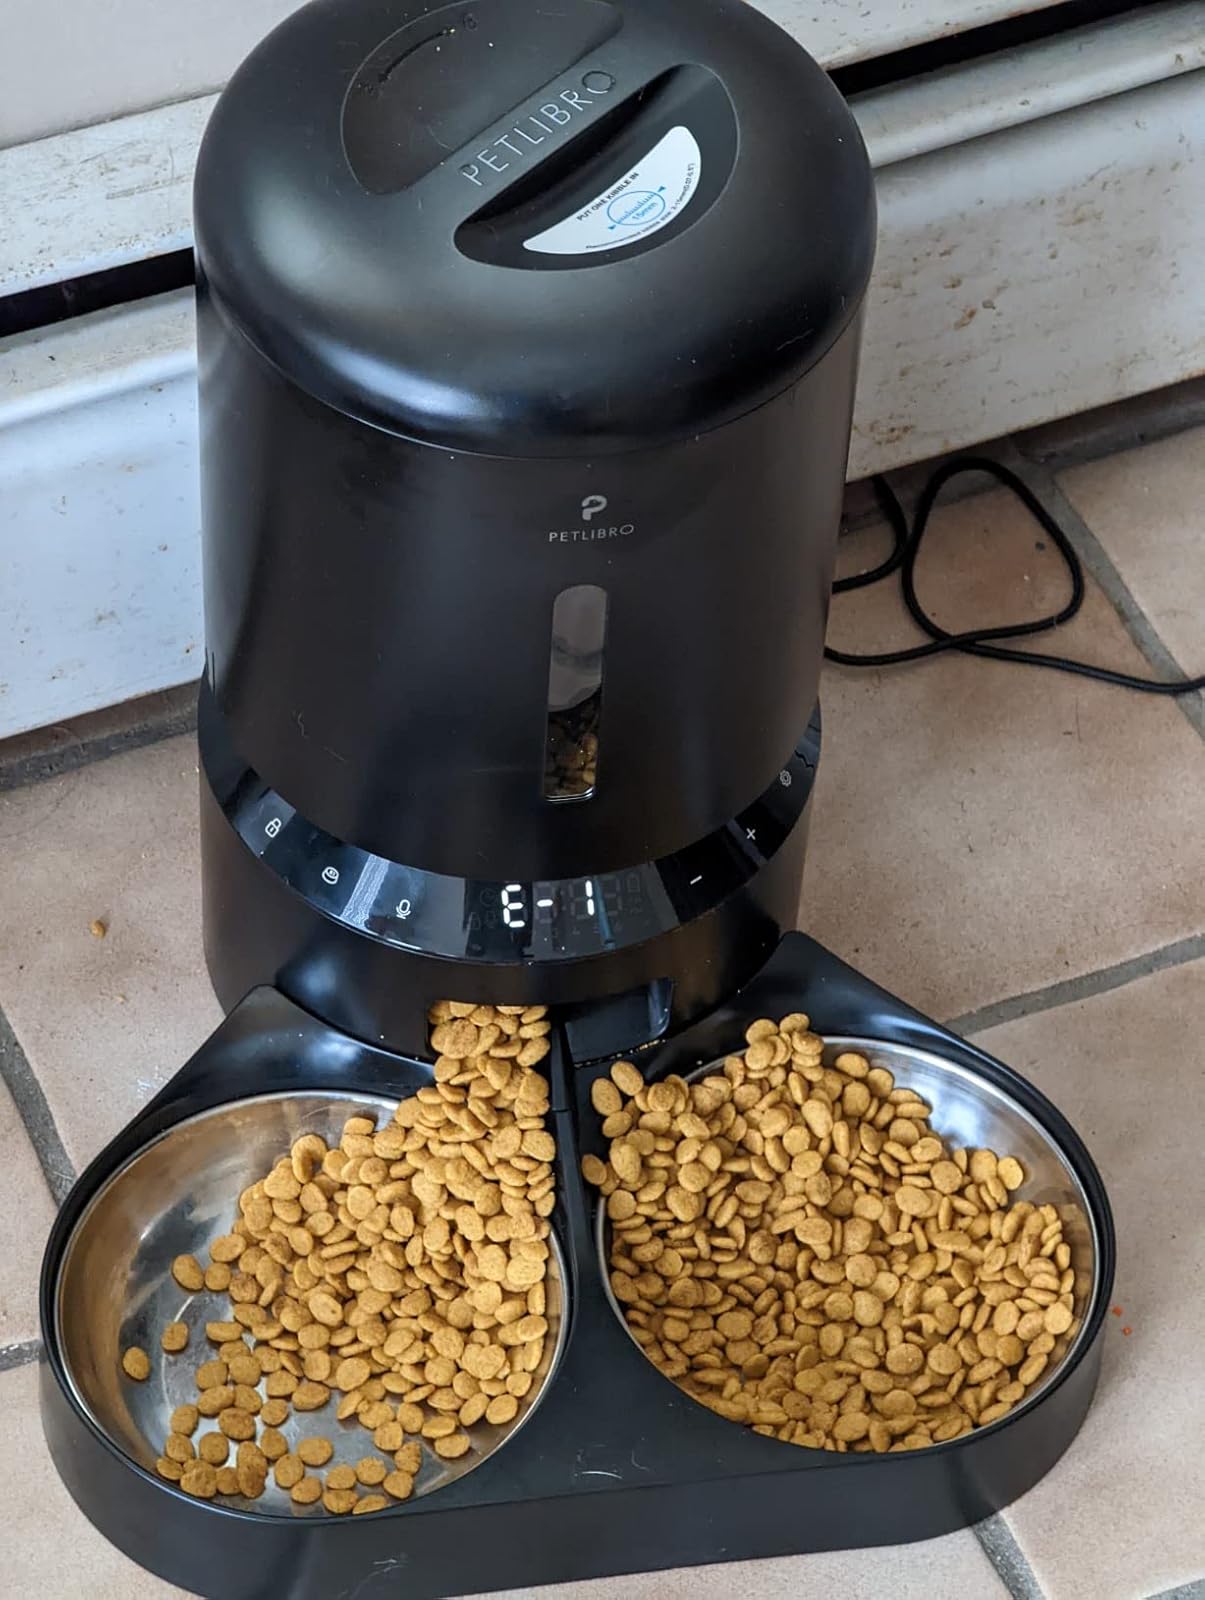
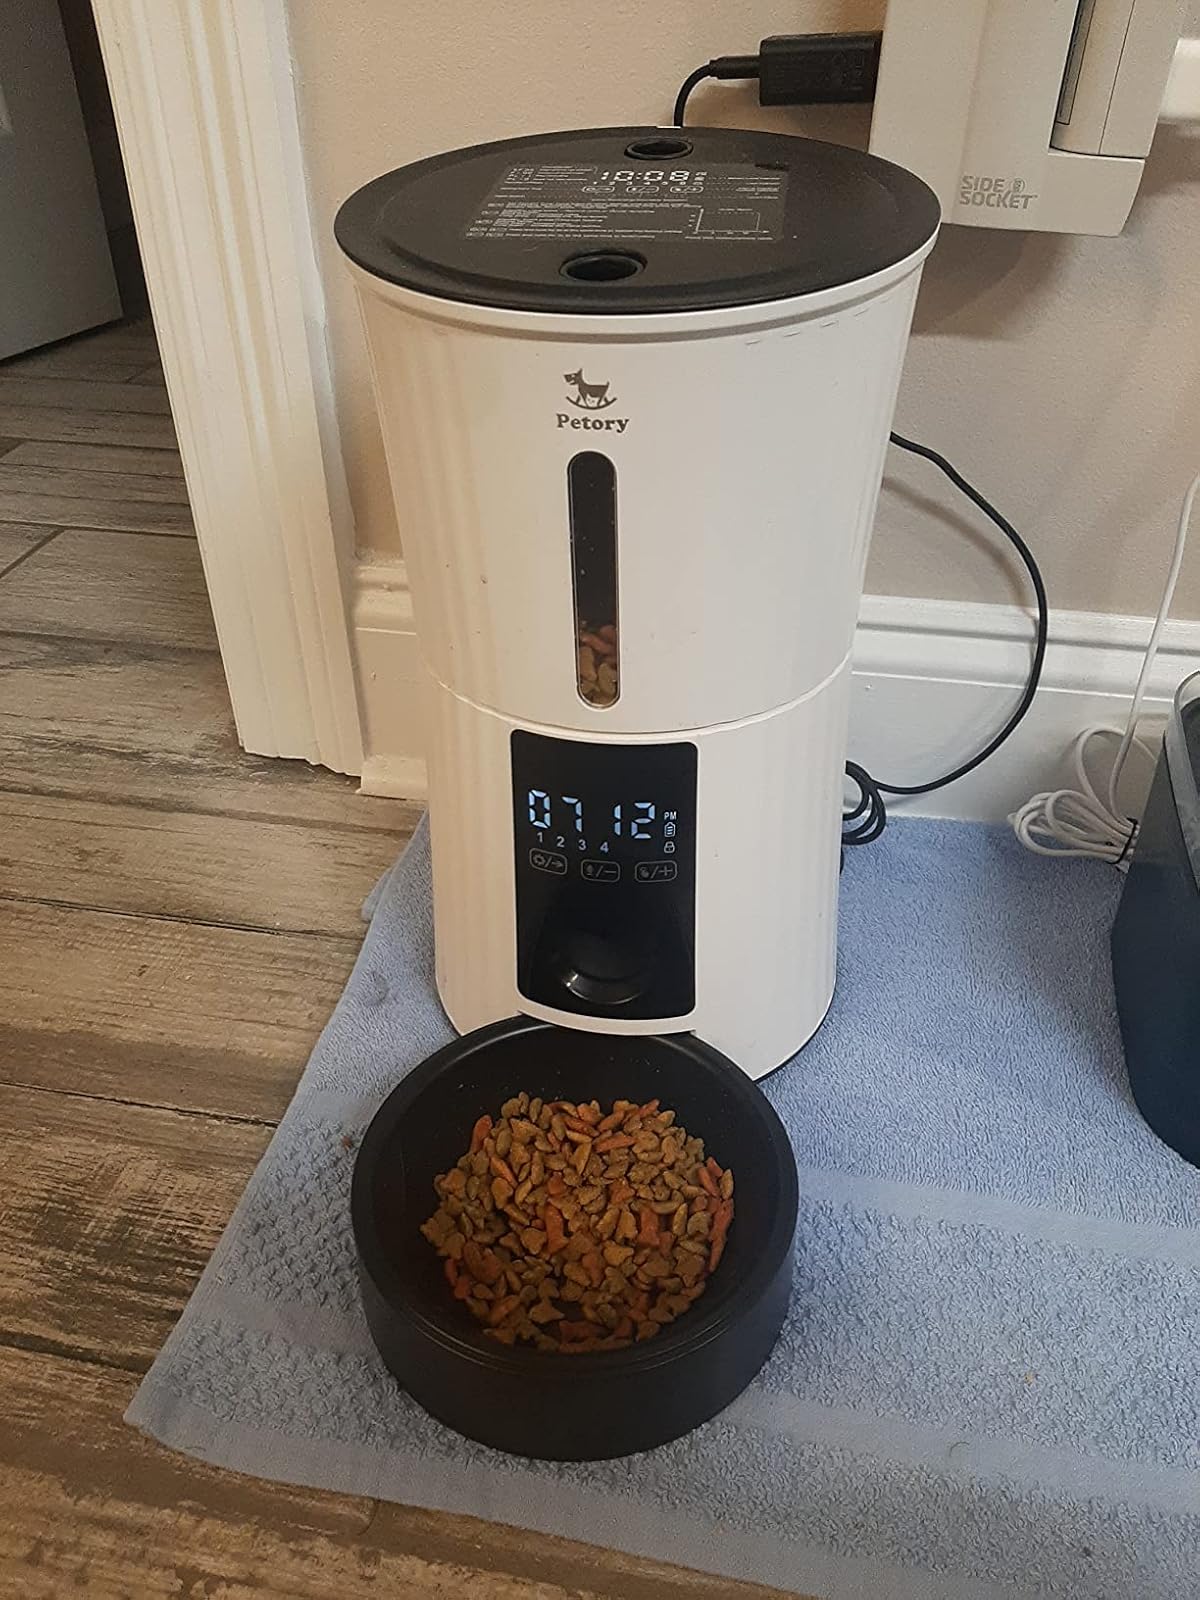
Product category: items_feeder
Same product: no